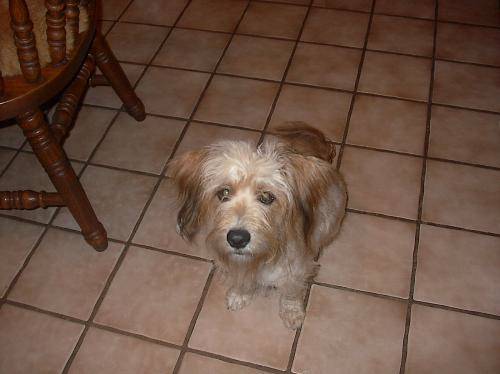
Label: dog